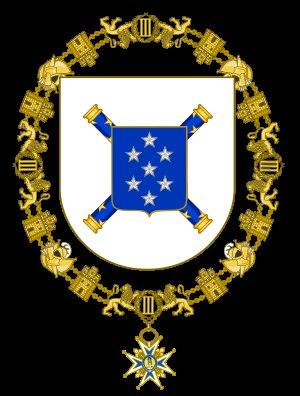
Joseph Joffre est un officier général français de la Première Guerre mondiale, né le 12 janvier 1852 à Rivesaltes et mort le 3 janvier 1931 à Paris 7ᵉ.